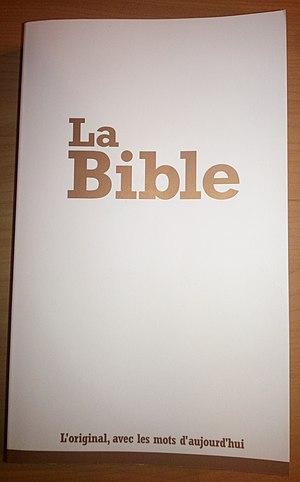
Bible Louis Segond 21 (17ème éd., 2015).
La Bible Segond 21 est une traduction biblique en français éditée par la Société biblique de Genève et publiée à partir de 2007. Cette traduction est une révision de la Bible Segond, particulièrement utilisée par les protestants et les chrétiens évangéliques francophones.